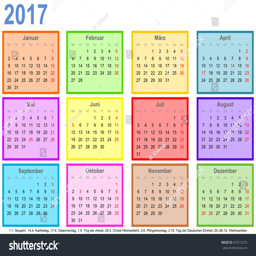
calendar each month in a differently colored square and markings of public holidays for country